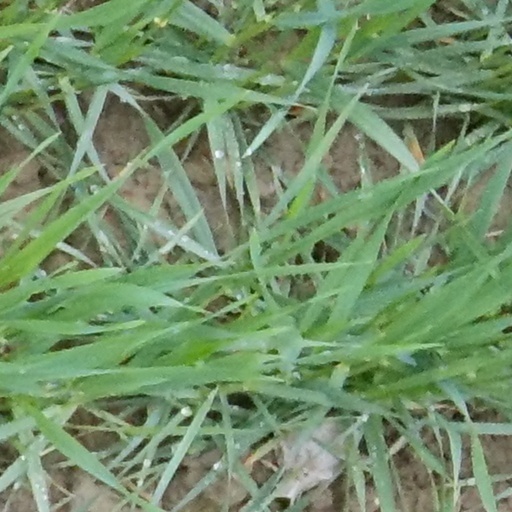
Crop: wheat